Michael Carberry

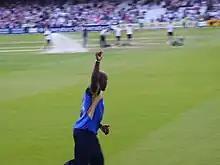
Michael Carberry celebrates after Hampshire defeated Sussex in the 2009 Friends Provident Trophy final at Lord's

2009 brought further success for Carberry, with him passing 1,000 for the season. In total, he scored 1,251 runs at an average of 69.50, his best season average up to that part of his career. He also recorded his first double century that season, which came against Warwickshire. His total number of runs by August in the County Championship were third overall, behind Marcus Trescothick and Mark Ramprakash. Ten years after first playing List A cricket, Carberry also scored his maiden century in that format, making an unbeaten 121 against Ireland in the 2009 Friends Provident Trophy, with Carberry sharing in a Hampshire record partnership for the 3rd wicket in List A cricket of 260 with Sean Ervine. His performances in limited-overs cricket that season were and remain the best of his career, with 431 runs coming at an average of 53.87, the only time in his career to date his season average has passed this mark. Hampshire reached the final of the 2009 Friends Provident Trophy that season against Sussex, with Carberry scoring 30 runs in Hampshire's chase, before being dismissed by Yasir Arafat. Nonetheless, Hampshire won by 6 wickets to give Carberry his first silverware with the county. His good form continued in that seasons Twenty20 Cup, with Carberry scoring 307 runs at an average of 30.70, with a high score of 62. His rich form led to speculation that he could be called up to the England squad for the deciding 5th Ashes Test as a replacement for the poorly performing Ravi Bopara. In a County Championship match against Nottinghamshire, Carberry had made 86 runs before being forced to retire his innings after being struck by an Andre Adams delivery, which broke his left ring finger, ruling him out for the rest of that season. Despite missing the second half of the season, Carberry was again named as Hampshire Cricket Society Player of the Year.